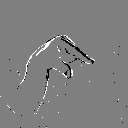
ASL letter: q